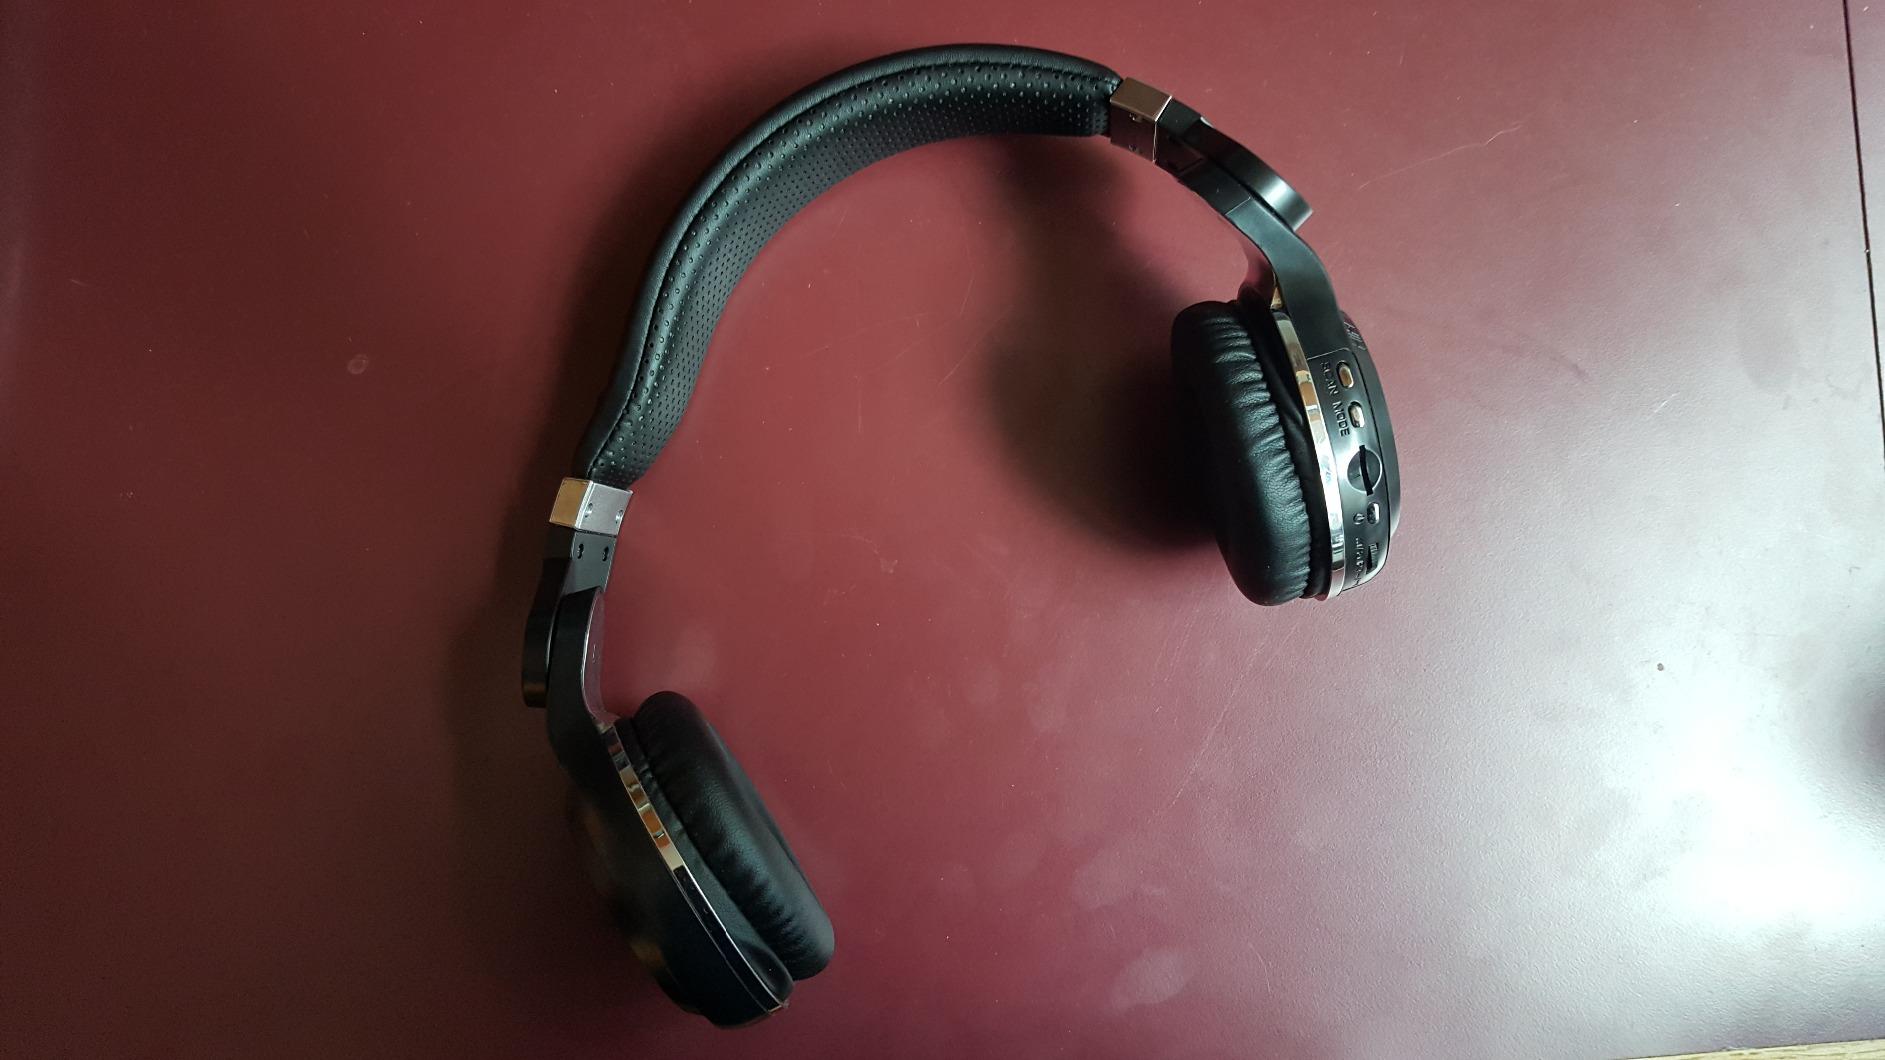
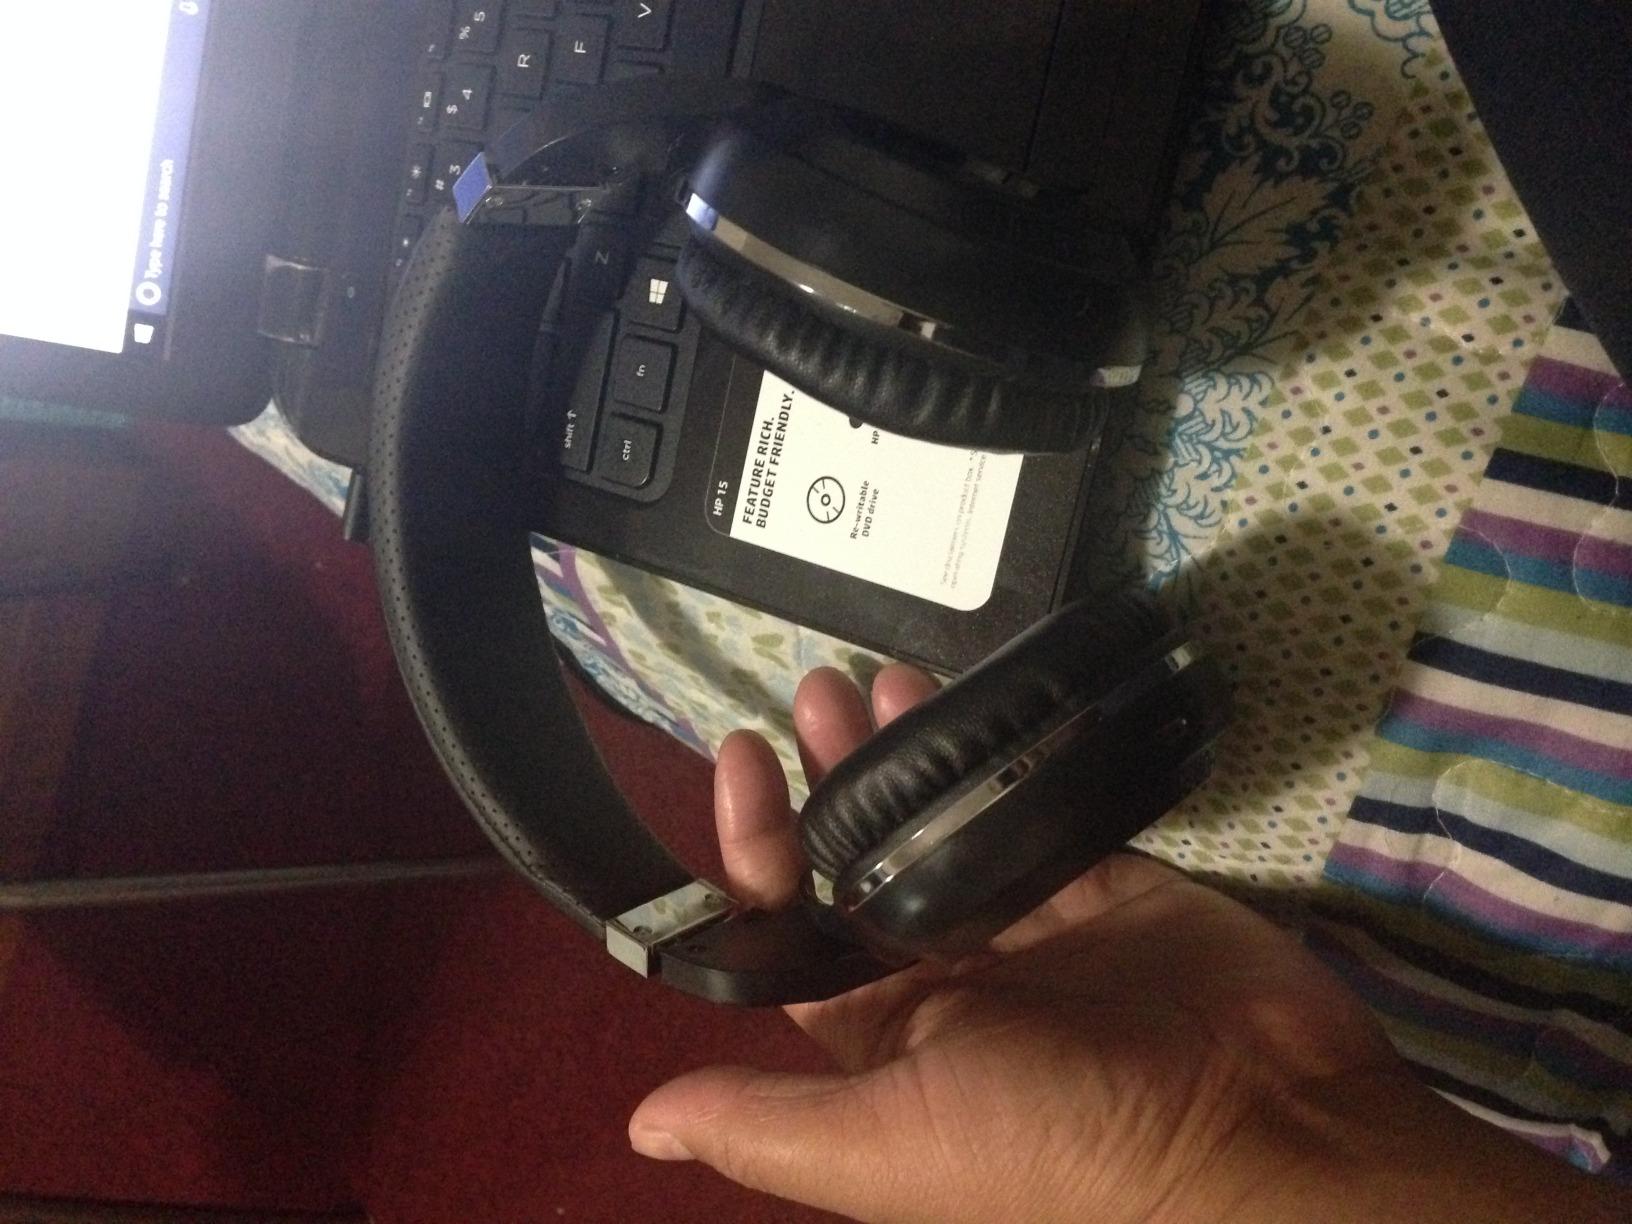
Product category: headphones
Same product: no